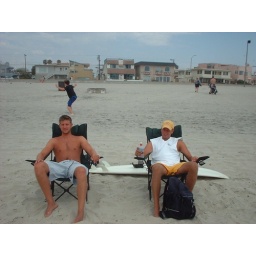
Adam & Justin in beach chairs